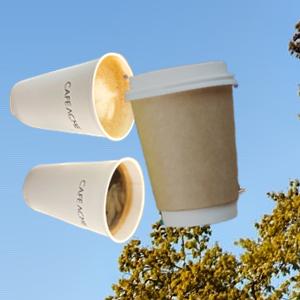
Label: cups